2023 East Timorese parliamentary election

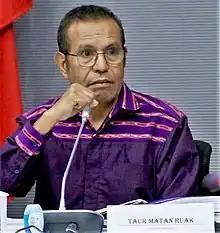
Prime Minister Taur Matan Ruak addressing the public in 2020

In 2020, CNRT MPs increasingly blamed Prime Minister Taur Matan Ruak for the fact that most of the CNRT ministers were still not in office after 18 months. On 17 January, the government's budget proposal failed because CNRT MPs abstained. Taur Matan Ruak therefore declared the end of the AMP, but President Guterres asked him to continue leading the government for the time being. On 22 February, CNRT, KHUNTO, PD, Timorese Democratic Union (UDT), Frenti-Mudança (FM) and United Party for Development and Democracy (PUDD) signed a coalition agreement to form a new government. However, Guterres again did not accept Taur Matan Ruak's request to resign two days later and instead asked him to continue leading the transitional government. With the outbreak of the COVID-19 pandemic in Timor-Leste at the end of March, another crisis hit the country. KHUNTO then declared that it would now support Taur Matan Ruak again, and he withdrew his request for resignation on 8 April. The proposal of the Six Party Alliance to appoint Gusmão as Prime Minister was not answered by President Guterres. On 27 April, the coalition lost a vote in parliament on the state of emergency over COVID-19, as PLP, KHUNTO, and Fretilin voted unanimously. This was the end of the coalition, and the VIII government now included Fretilin representatives in the cabinet, as well as Júlio Sarmento da Costa of the PD, who now also supported the government. Parliamentary Speaker Arão Noé da Costa Amaral of the CNRT was replaced by Aniceto Guterres Lopes of Fretilin and the committee boards were reconstituted, now excluding the CNRT.